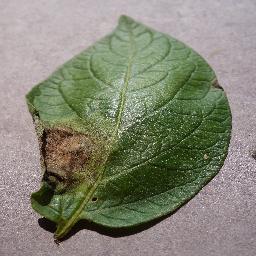
Label: Potato___Late_blight